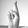
ASL letter: R